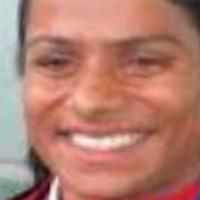
Age group: age 21-30